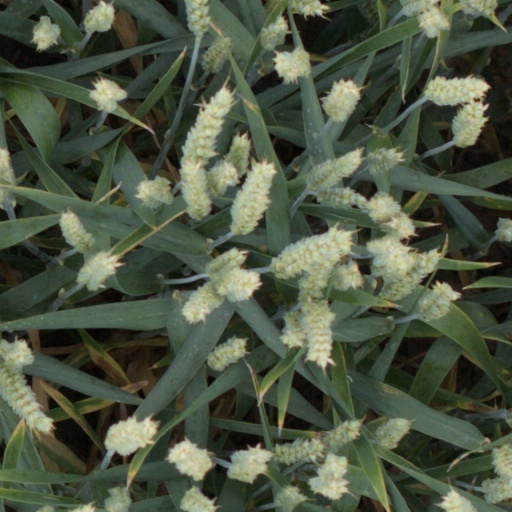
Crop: wheat